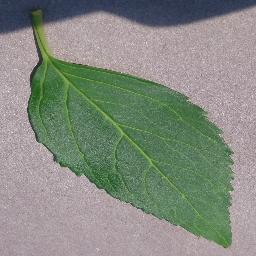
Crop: cherry
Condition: (including_sour)_healthy